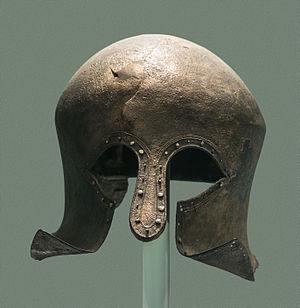
Casque grec ancien, de style corinthien. Bronze. Vers 600 av.J.C. National Archaeological Museum of Athens
L’histoire de la civilisation en Occident est l’étude des faits qui ont constitué l’identité de l'homme occidental. Elle s'inscrit dans une approche culturelle, celle de l'histoire des mentalités, selon l'analyse de la troisième génération de l'école des Annales, parfois appelée Nouvelle Histoire.
L'hoplite est un fantassin de la Grèce antique, lourdement armé, par opposition au gymnète et au peltaste, armés plus légèrement. Présent dans chaque cité-État, il représente le soldat d'élite grec par excellence.